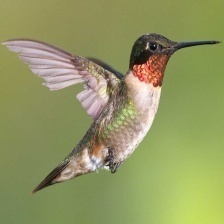
Species: RUBY THROATED HUMMINGBIRD
Scientific name: ARCHILOCHUS COLUBRIS
ImageNet parent category: hummingbird